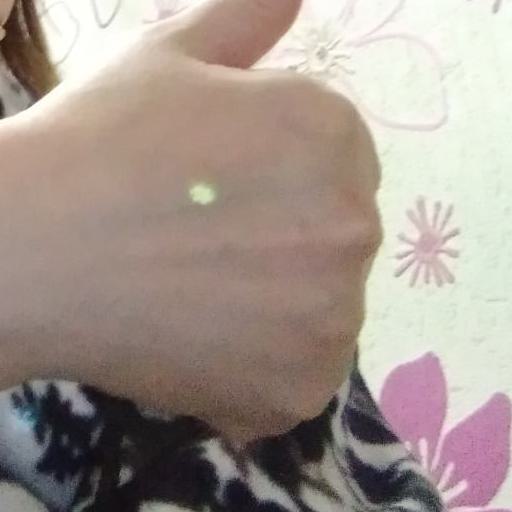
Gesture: like